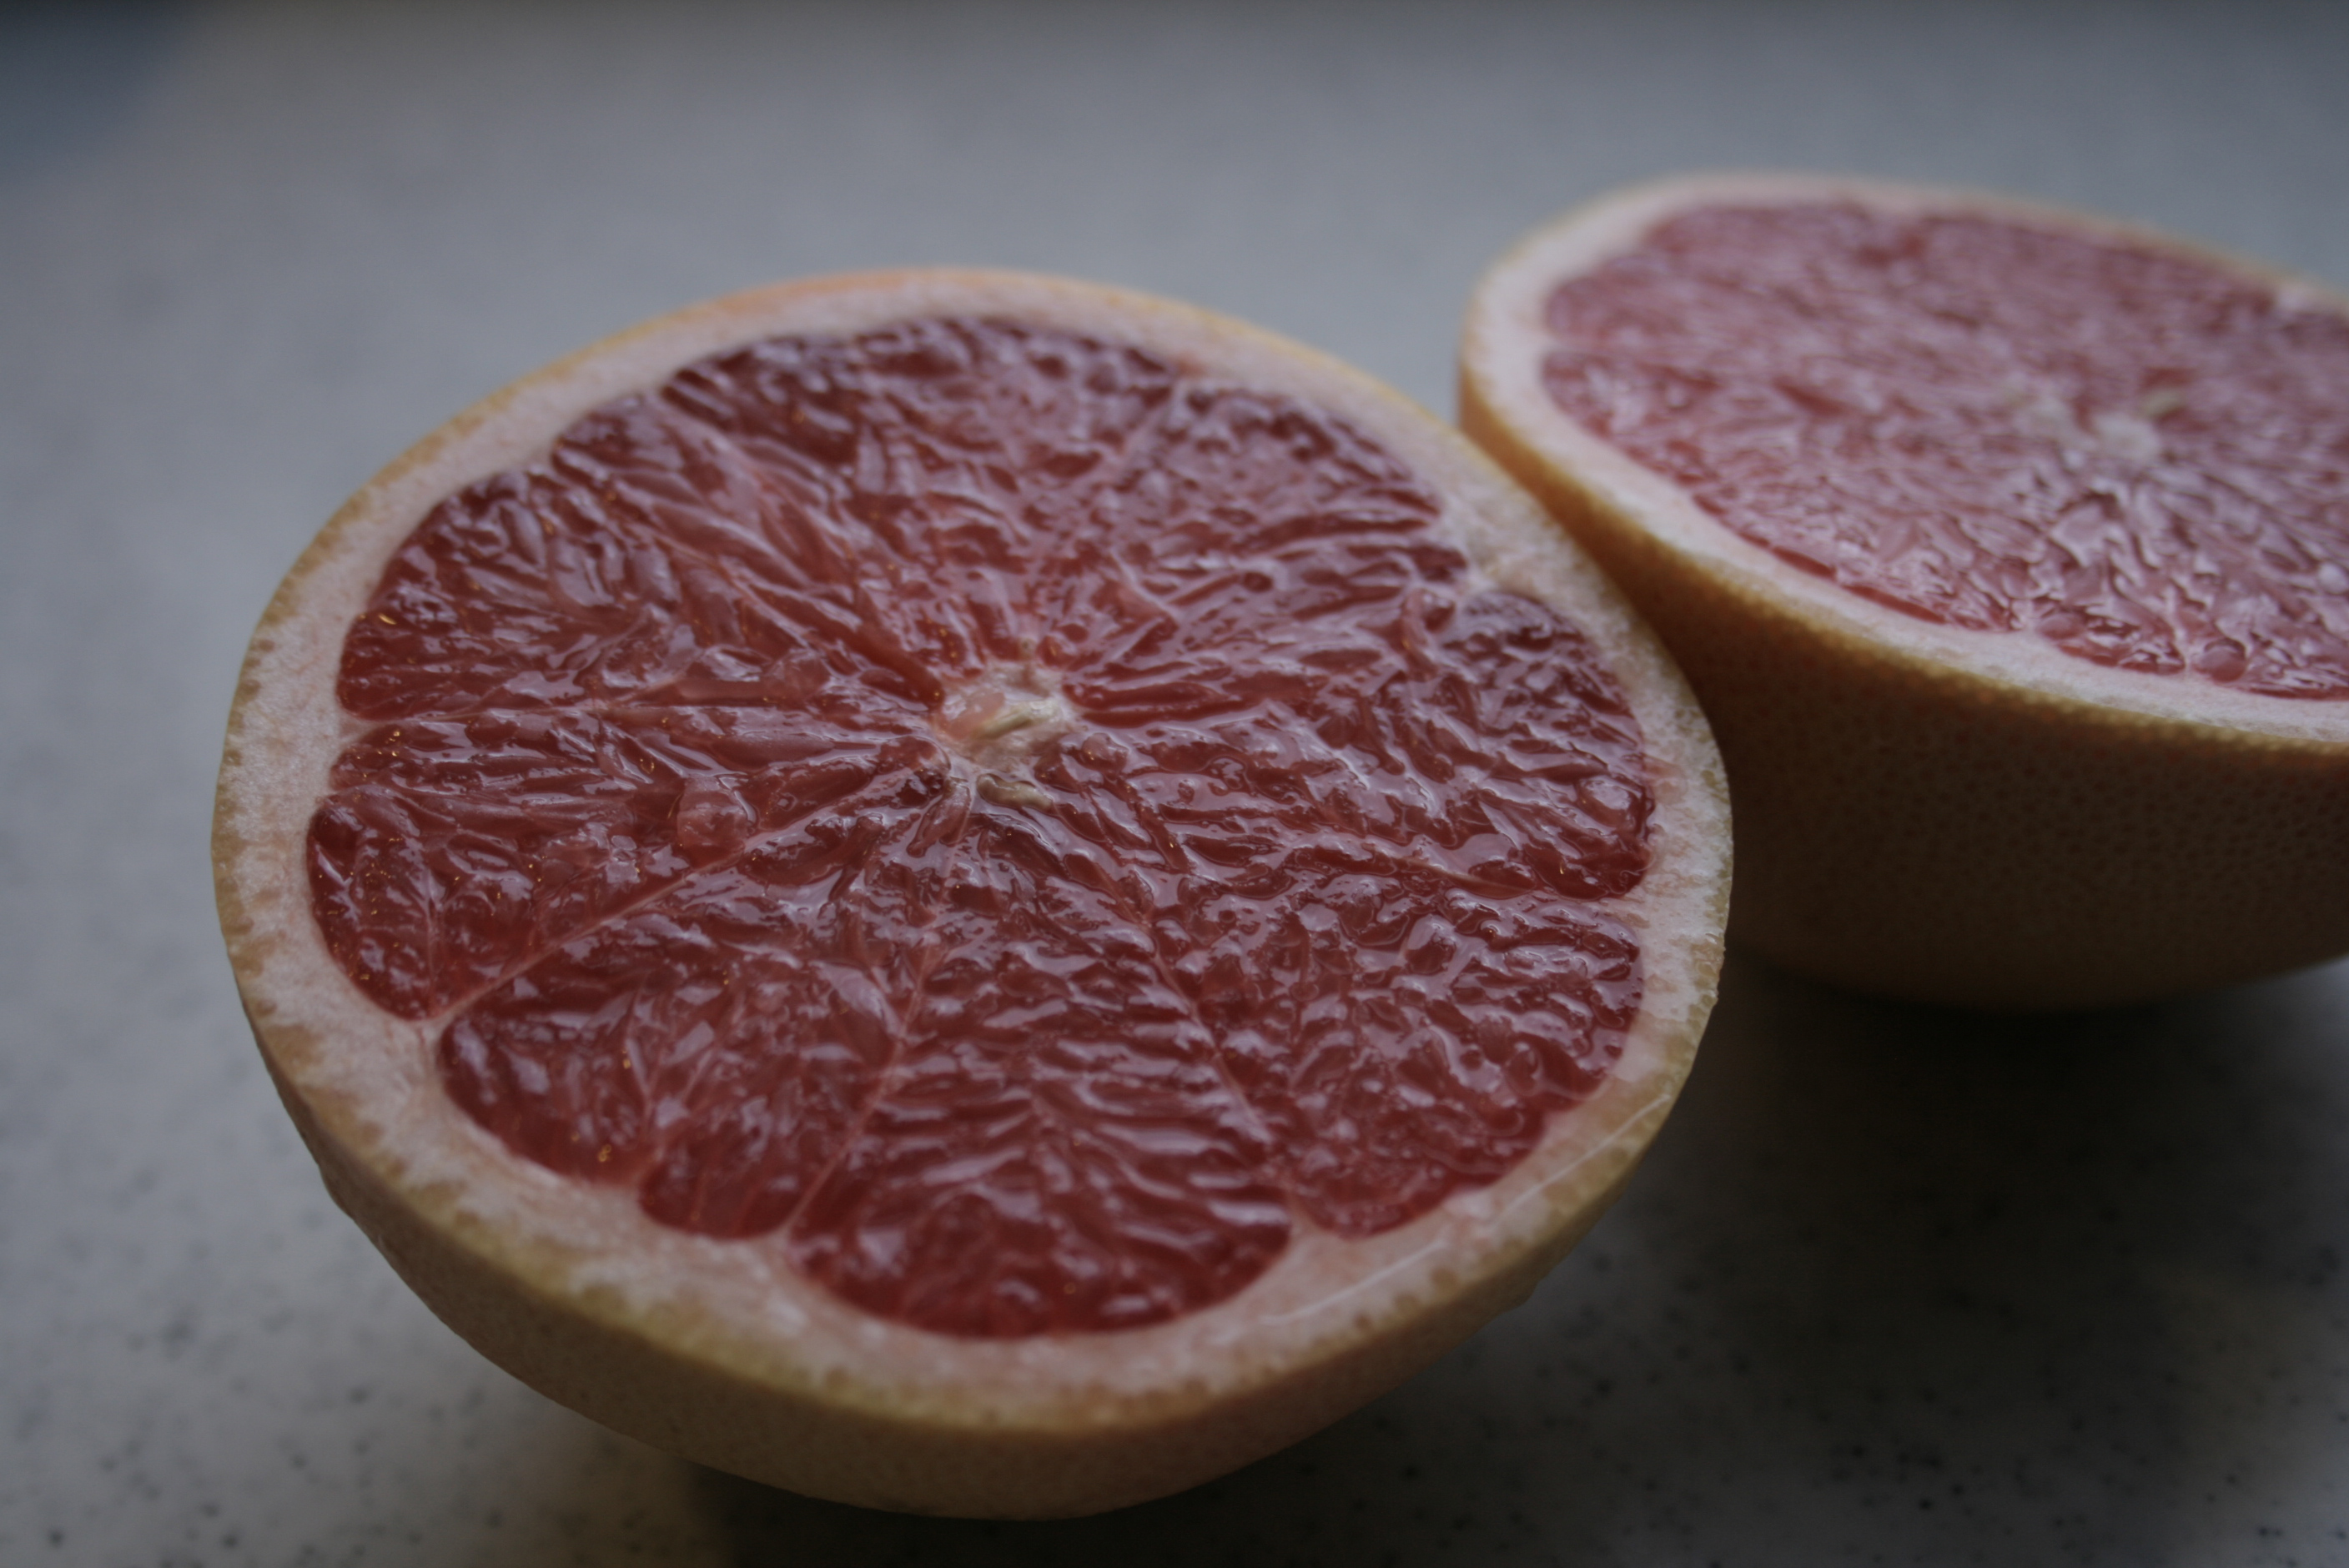
nature, plant, raspberry, fruit, food, produce, fresh, slice, grapefruit, cut, organic, citrus, half, flowering plant, land plant